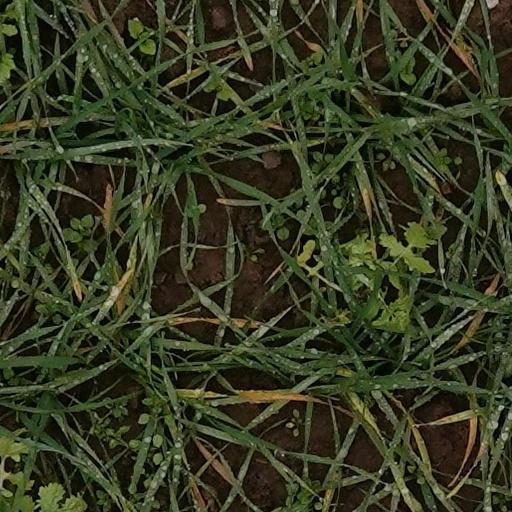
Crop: wheat